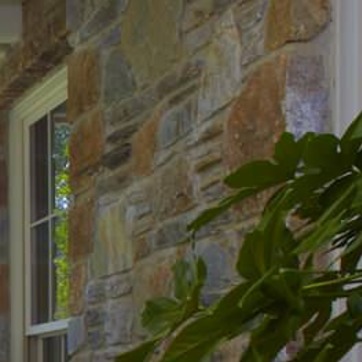
Material: stone